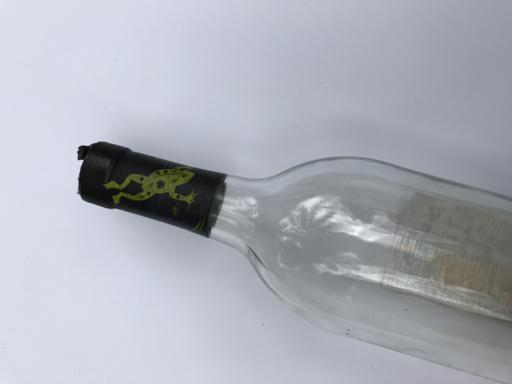
Waste category: glass